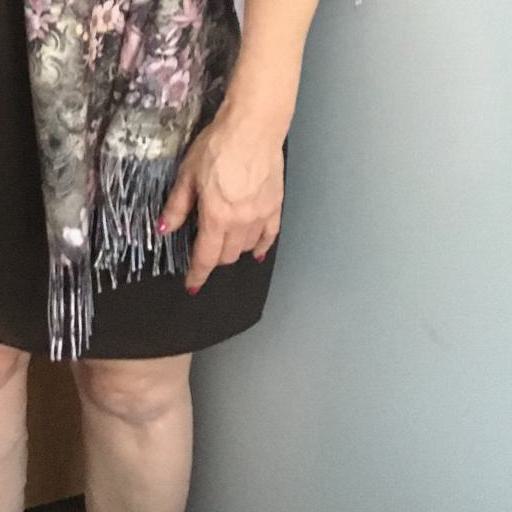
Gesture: no_gesture